1913 Goodall Cup Finals

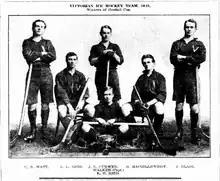
Victoria - Goodall Cup Champions 1913

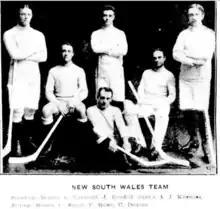
New South Wales - inter-state series 1913

13 August 1913 Saw the return of the inter-state series to the Melbourne Glaciarium. Victoria and New South Wales were deadlocked at 2-2 by the end of the first half, with Jim Kendall scoring both goals for New South Wales. In the second half they out played New South Wales and scored 4 more goals to win the first game of the series by a score of 6-2.